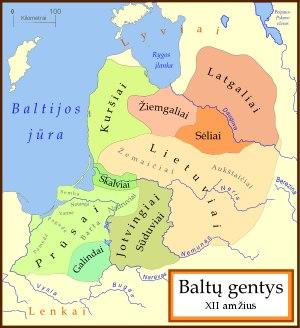
Les Baltes sont un ensemble de peuples indo-européens du nord de l'Europe, identifiés par le fait qu'ils parlent des langues de la branche des langues baltes et qui ont conservé la langue vivante la plus ancienne des Indo-Européens. Ils sont actuellement installés sur le pourtour sud-est de la mer Baltique.